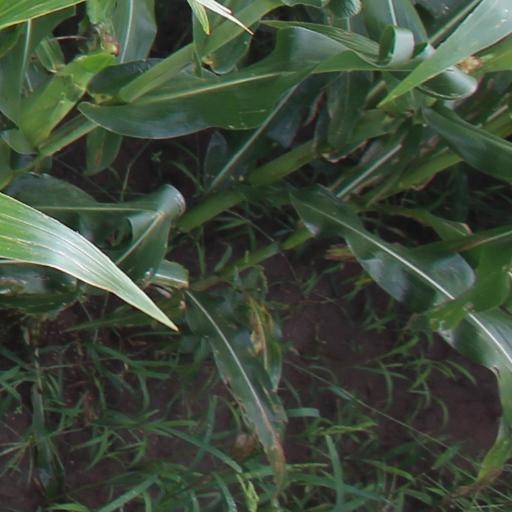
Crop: maize; corn